Charles Holmes

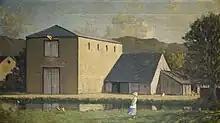
"A Warehouse", 1921, oils

Holmes was the son of a clergyman, Charles Rivington Holmes, and Mary Susan Dickson. His uncle was Sir Richard Rivington Holmes, Librarian at Windsor Castle. His grandfather had been Assistant Keeper of manuscripts at the British Museum.